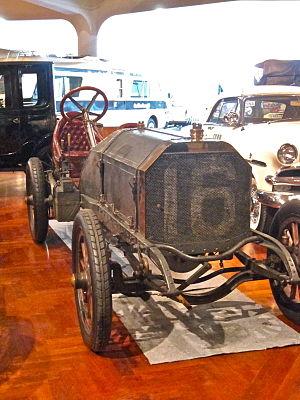
La coupe Vanderbilt est la plus ancienne compétition automobile aux États-Unis. Lancée en 1904, cette course disputée initialement sur un tracé de 30,24 miles, a disparu en 2007 en raison de la faillite du championnat de Champ Car.
George "Joe" H. Robertson, né en 1884 à New York et mort le 3 juillet 1955, était un pilote automobile américain.
Locomobile Company of America était un constructeur automobile américain, du début du XXᵉ siècle.